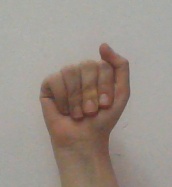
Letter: saad